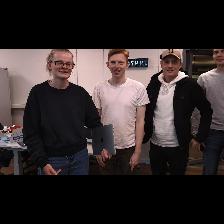
Label: Human